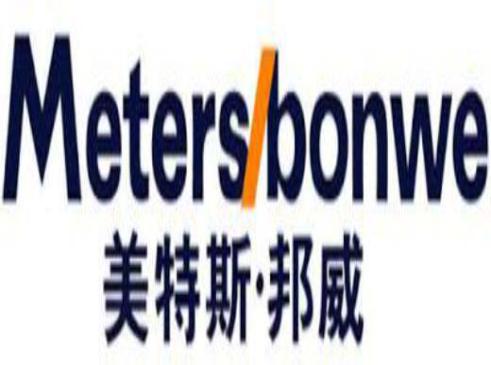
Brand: meters bonwe
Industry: Clothes